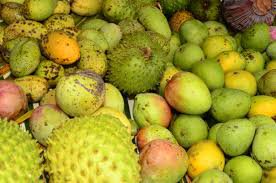
Label: Orange